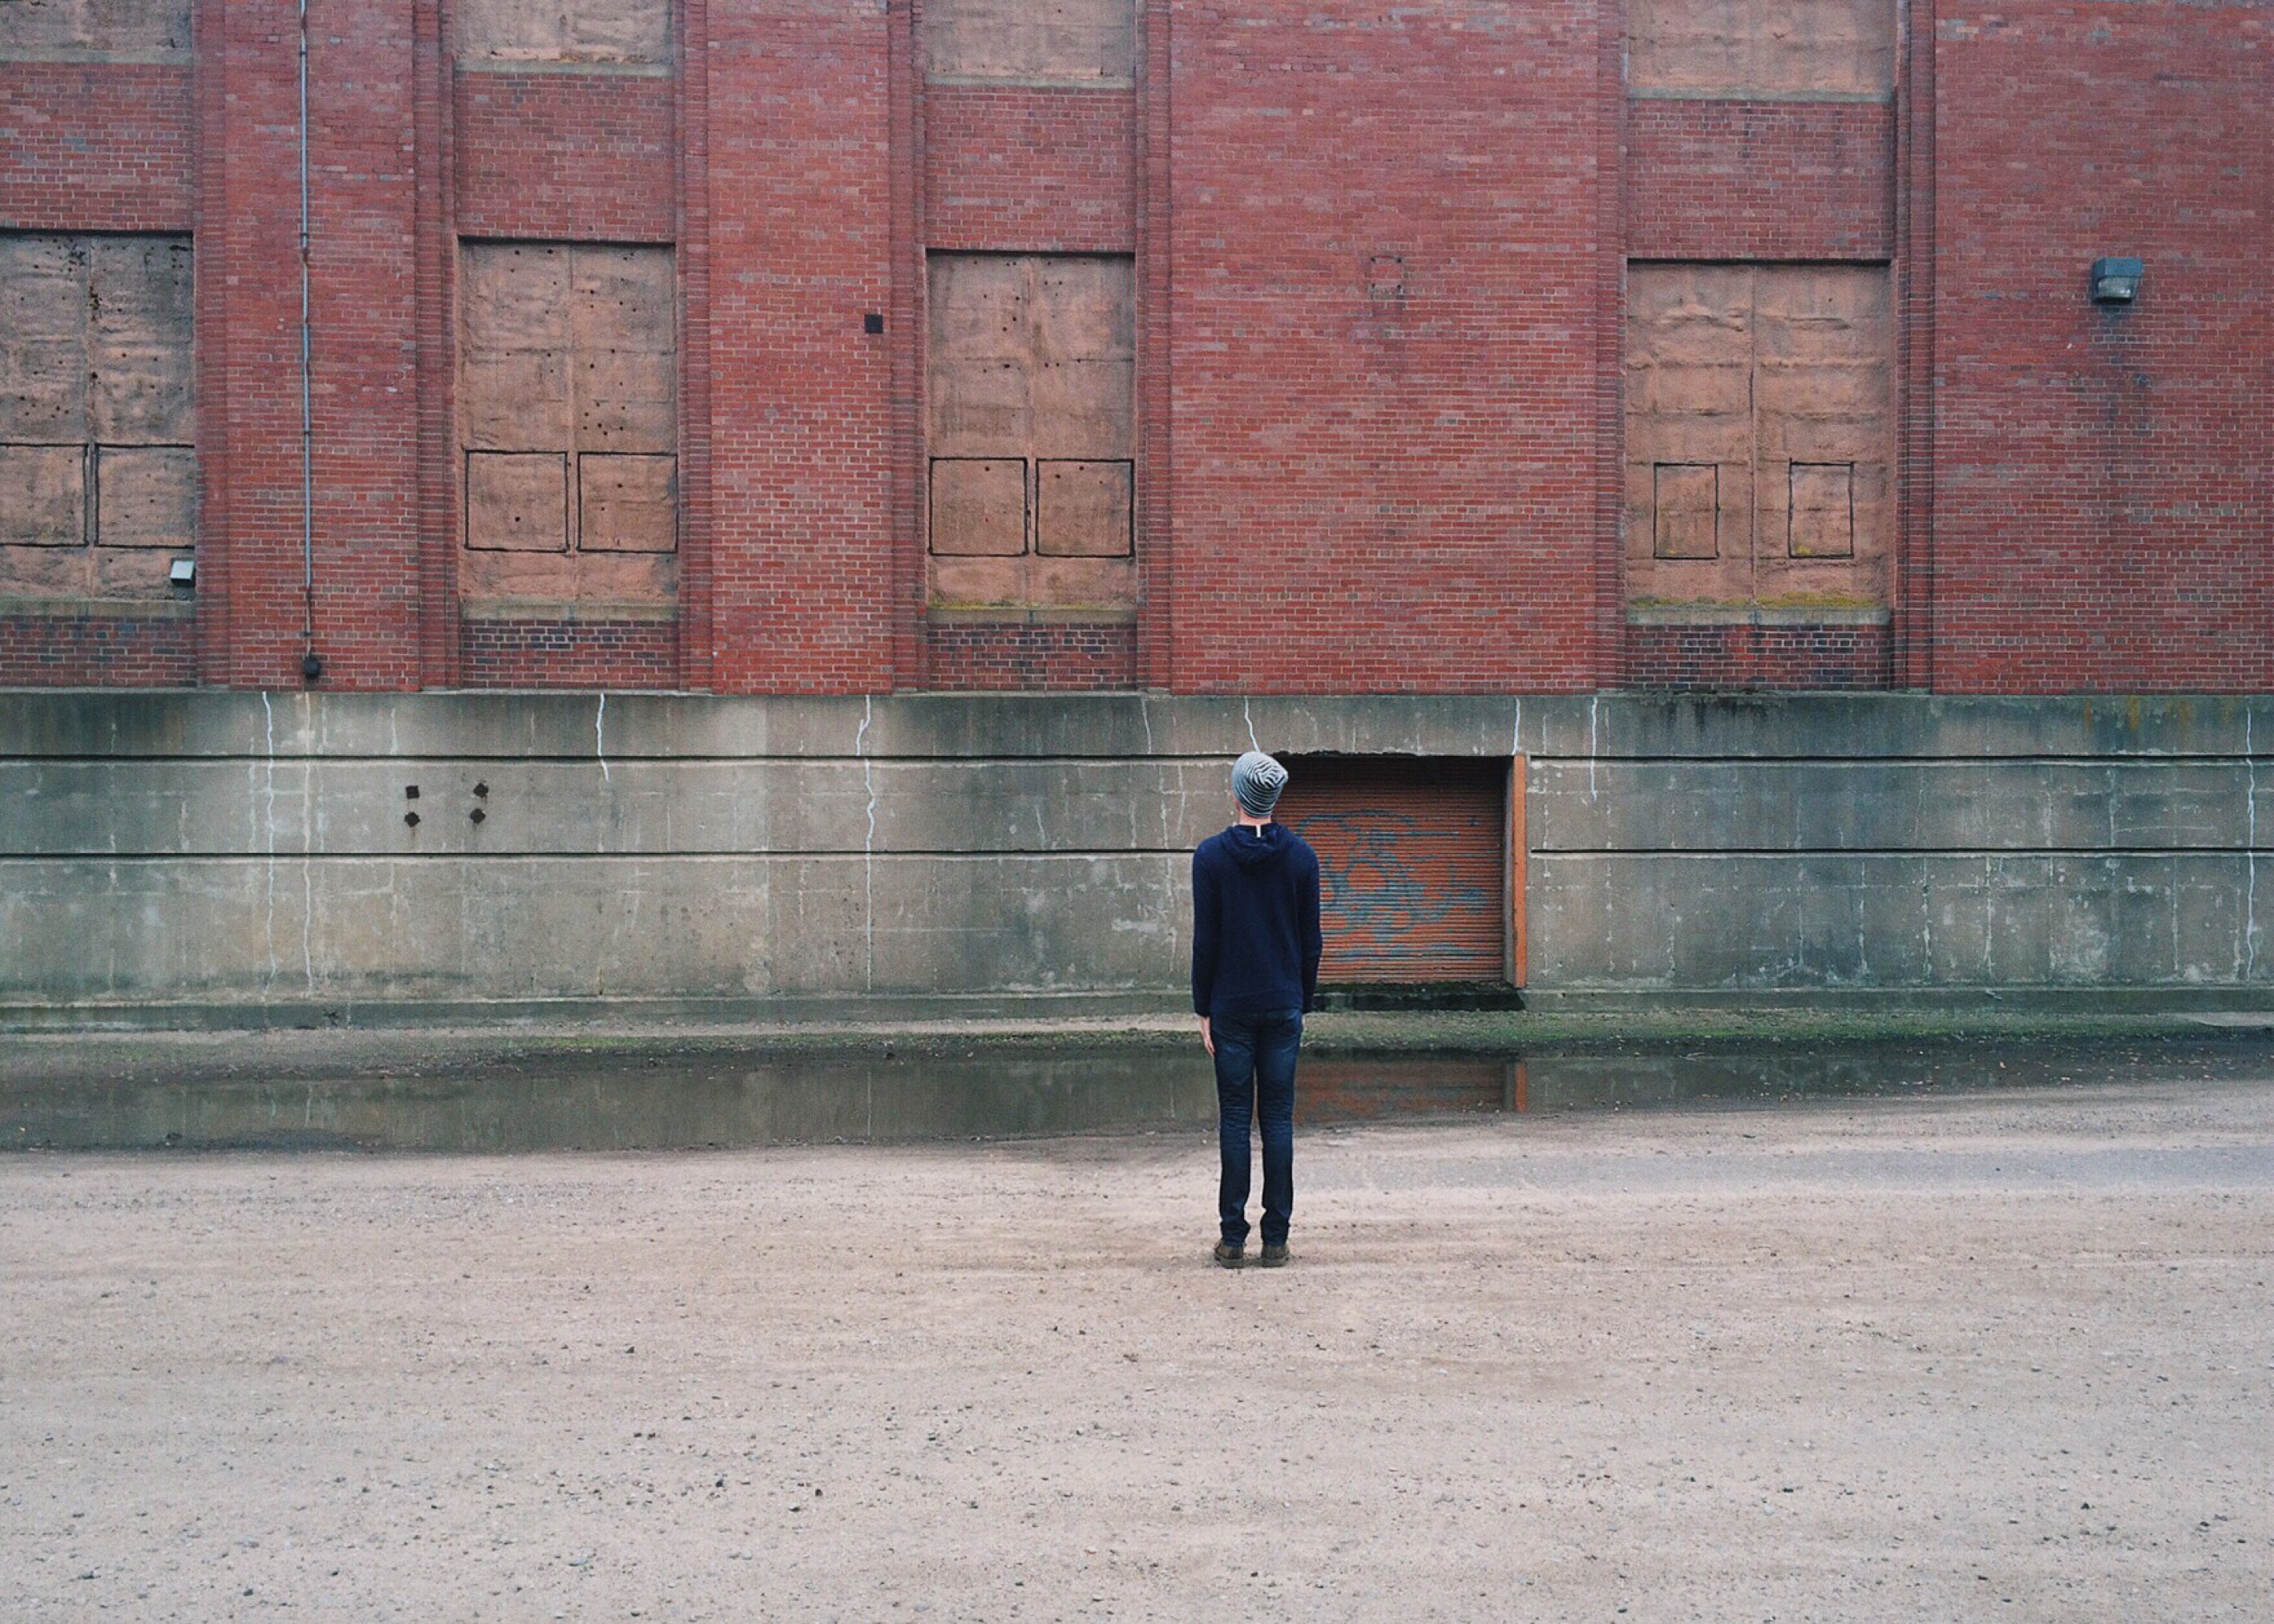
person, road, street, urban, wall, color, abandoned, factory, brick, infrastructure, road surface, urban area